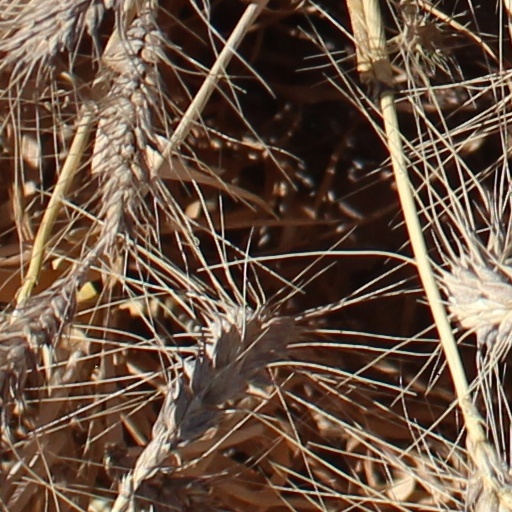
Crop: wheat